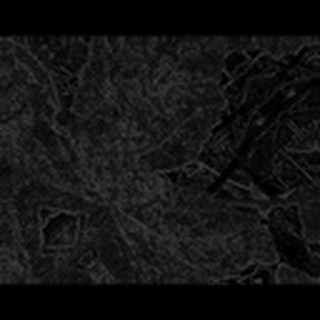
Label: cotton_powdery_mildew